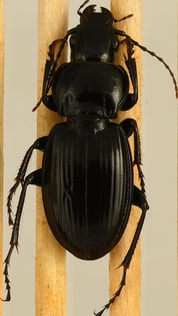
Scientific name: Cyclotrachelus torvus
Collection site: Sterling Site (STER), plot STER_006